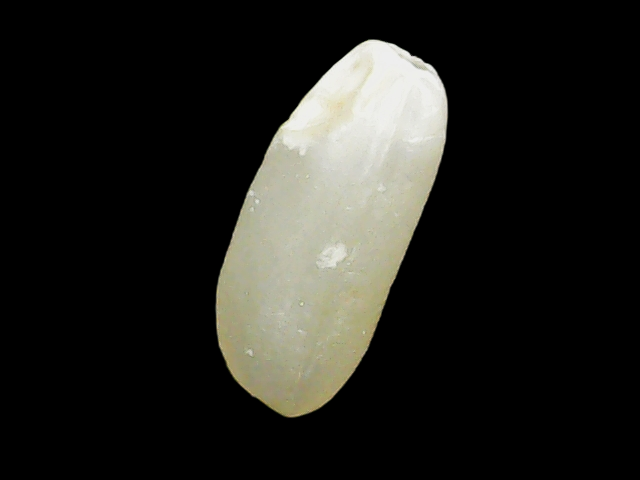
Rice variety: Binadhan23